Shrine of the Sacred Heart

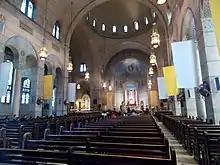
Interior of the shrine

The parish has a long history of social justice ministry, and has been the frequent host of the District's labor Mass on the Feast of St. Joseph the Worker, as well as the home of the Hermano Pedro homeless outreach program and the Shrine of the Sacred Heart Dinner Program, and is affiliated with local social service organizations such as the Spanish Catholic Center and Neighbors Consejo. The parish houses large devotions to Our Lady of Guadalupe (Sacred Heart hosts her feast day December 12 for the entire archdiocese) and Saint Óscar Romero, the martyred Archbishop of San Salvador, though the movement to beatify and possibly canonize Romero appeared stalled until May 2013, when the postulator for his case announced that it was "unblocked." Romero was subsequently canonized in October 2018.